Question: Please indicate a possible affordance area of the brush_with_toothbrush that can be used for brushing teeth
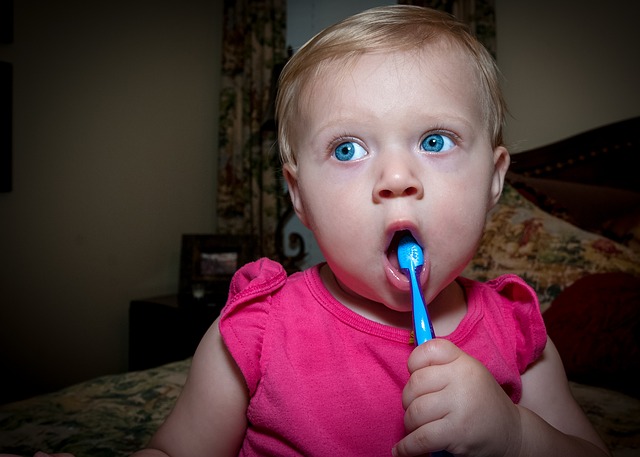
Answer: [400, 242.5, 434, 344.5]